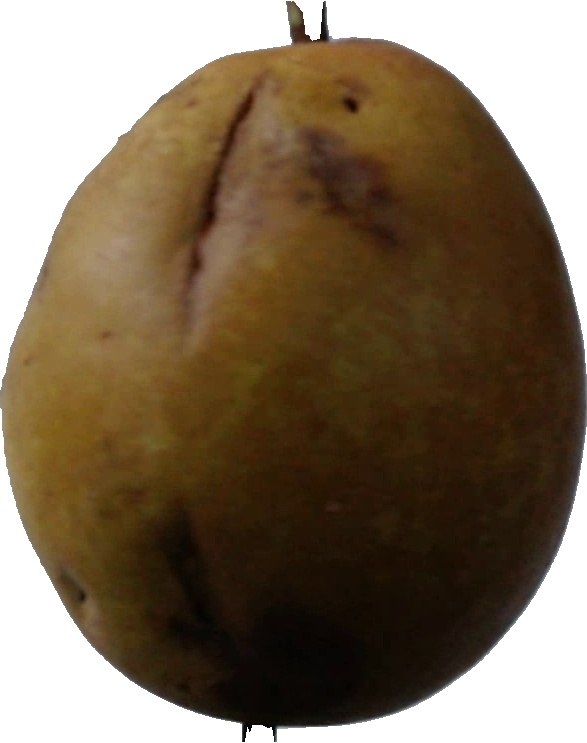
Label: pear_3